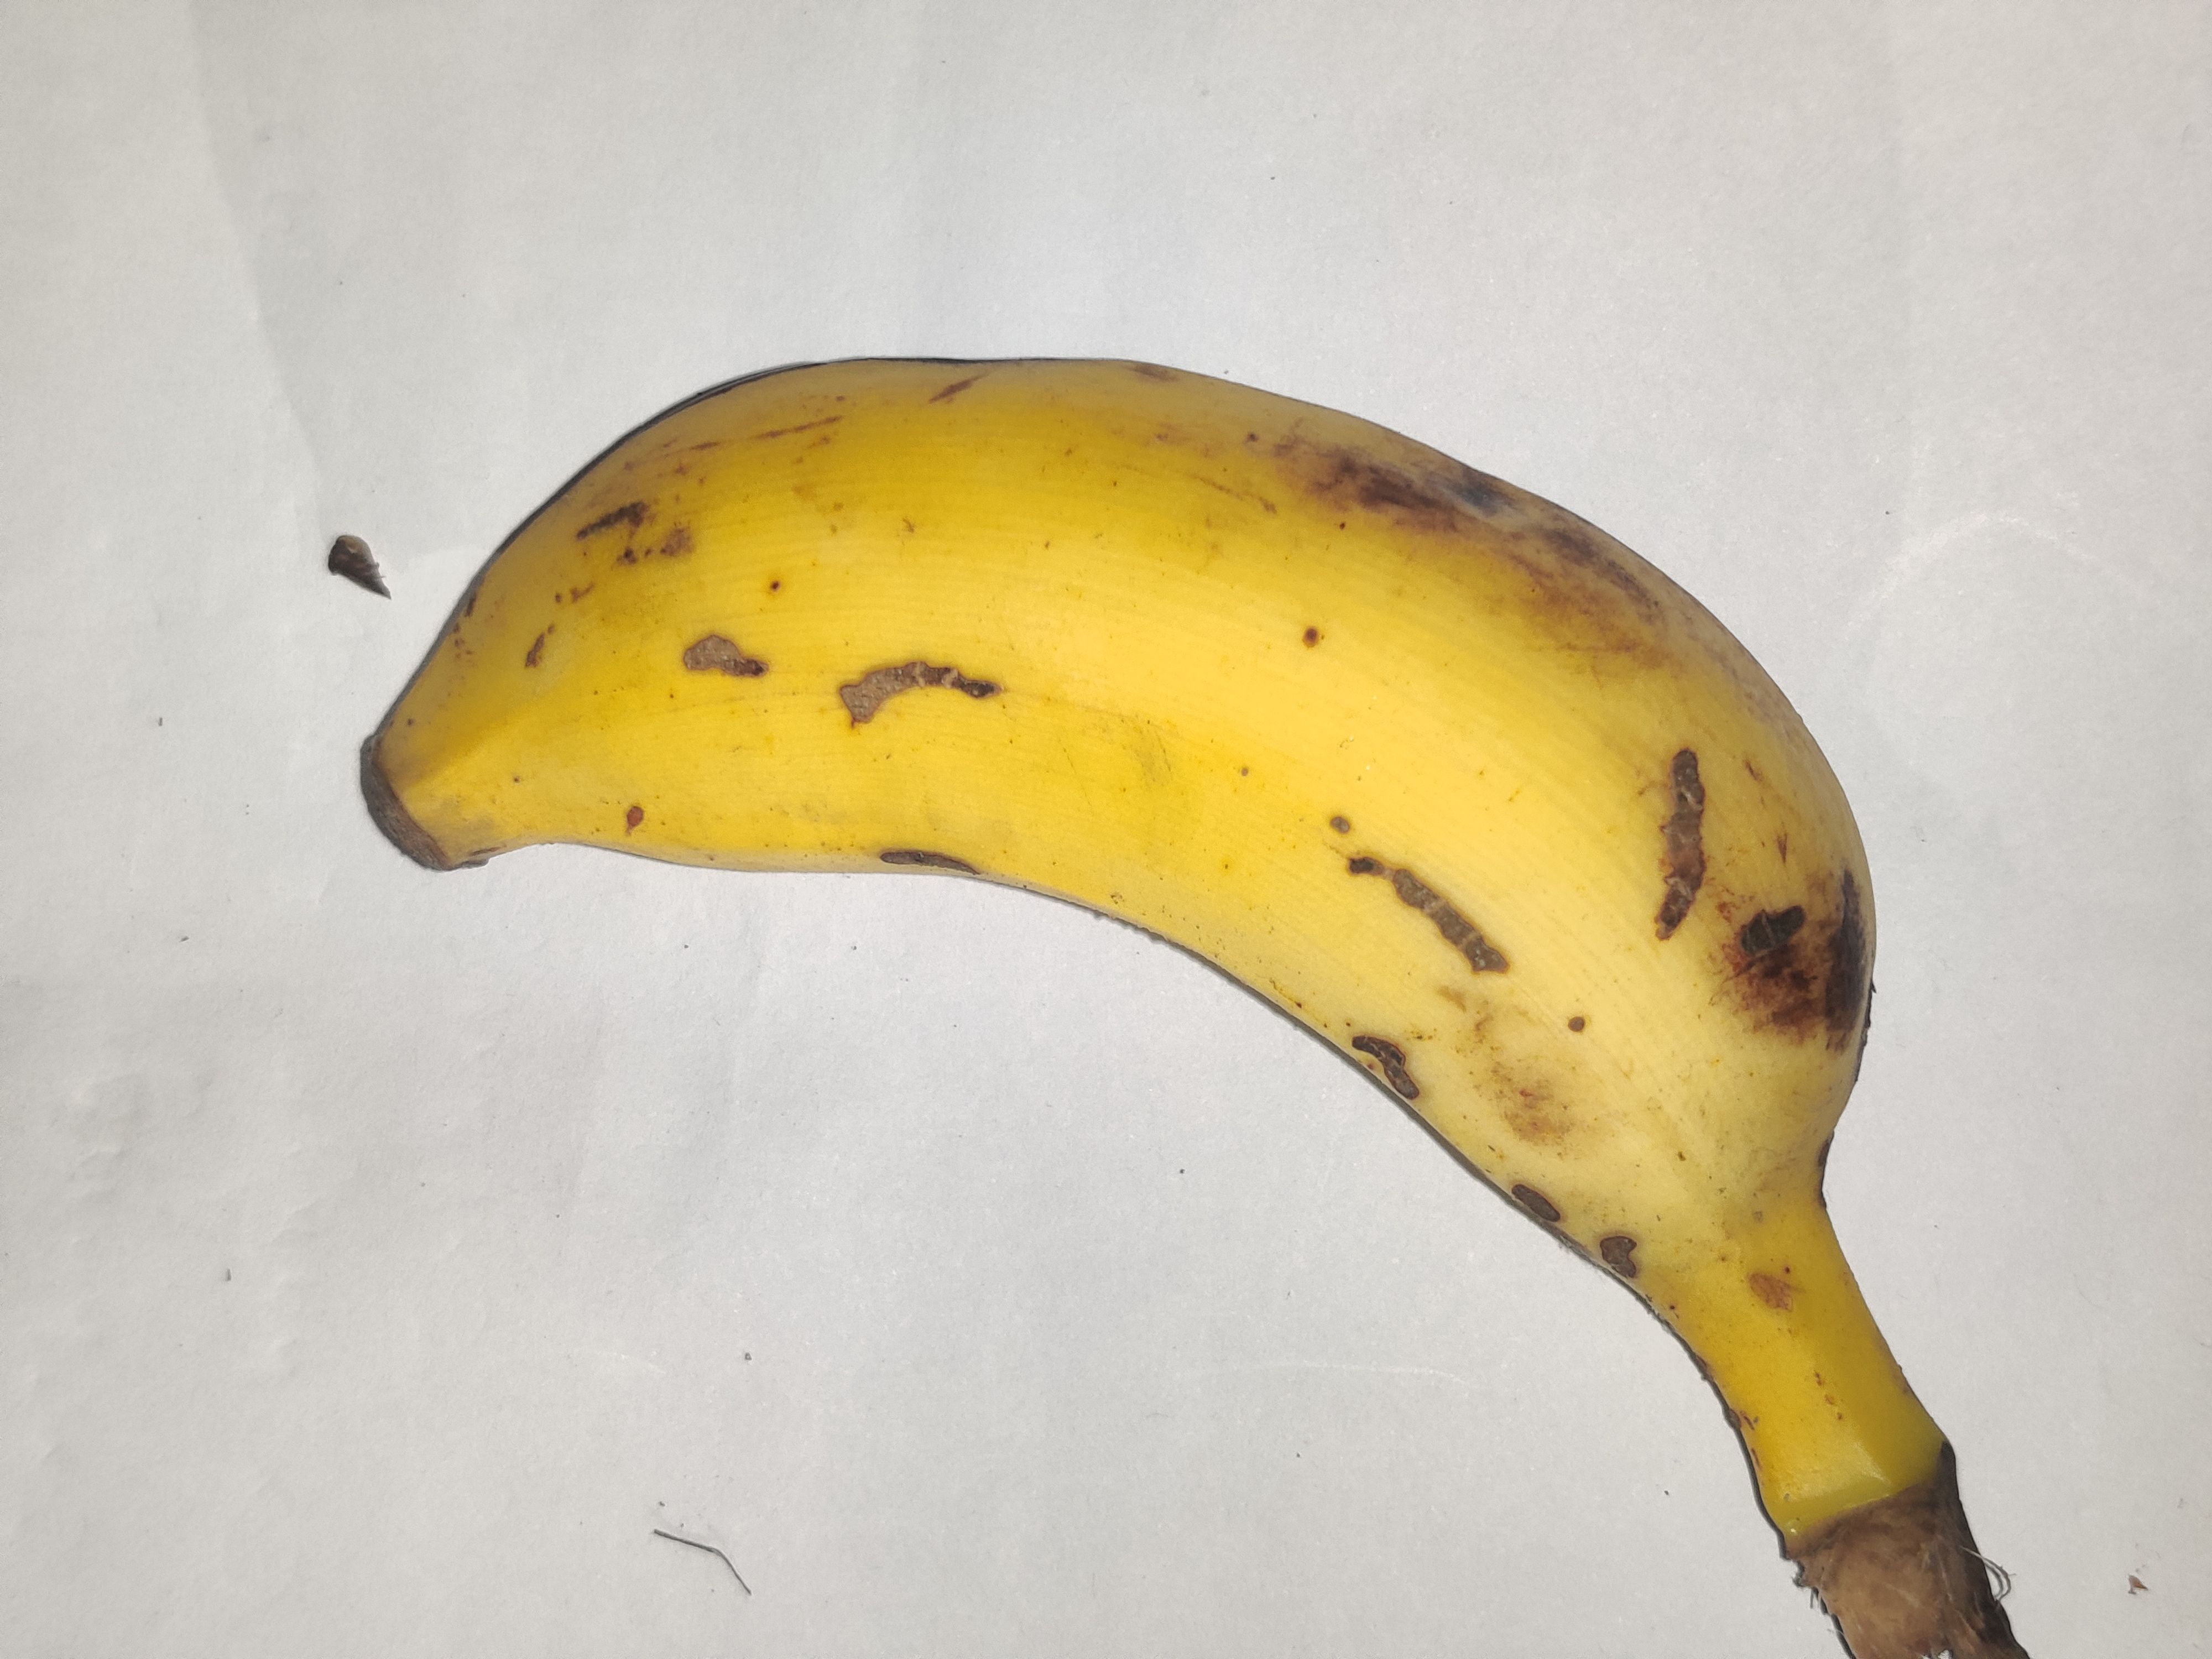
Fruit: banana
Grade: 2nd-grade